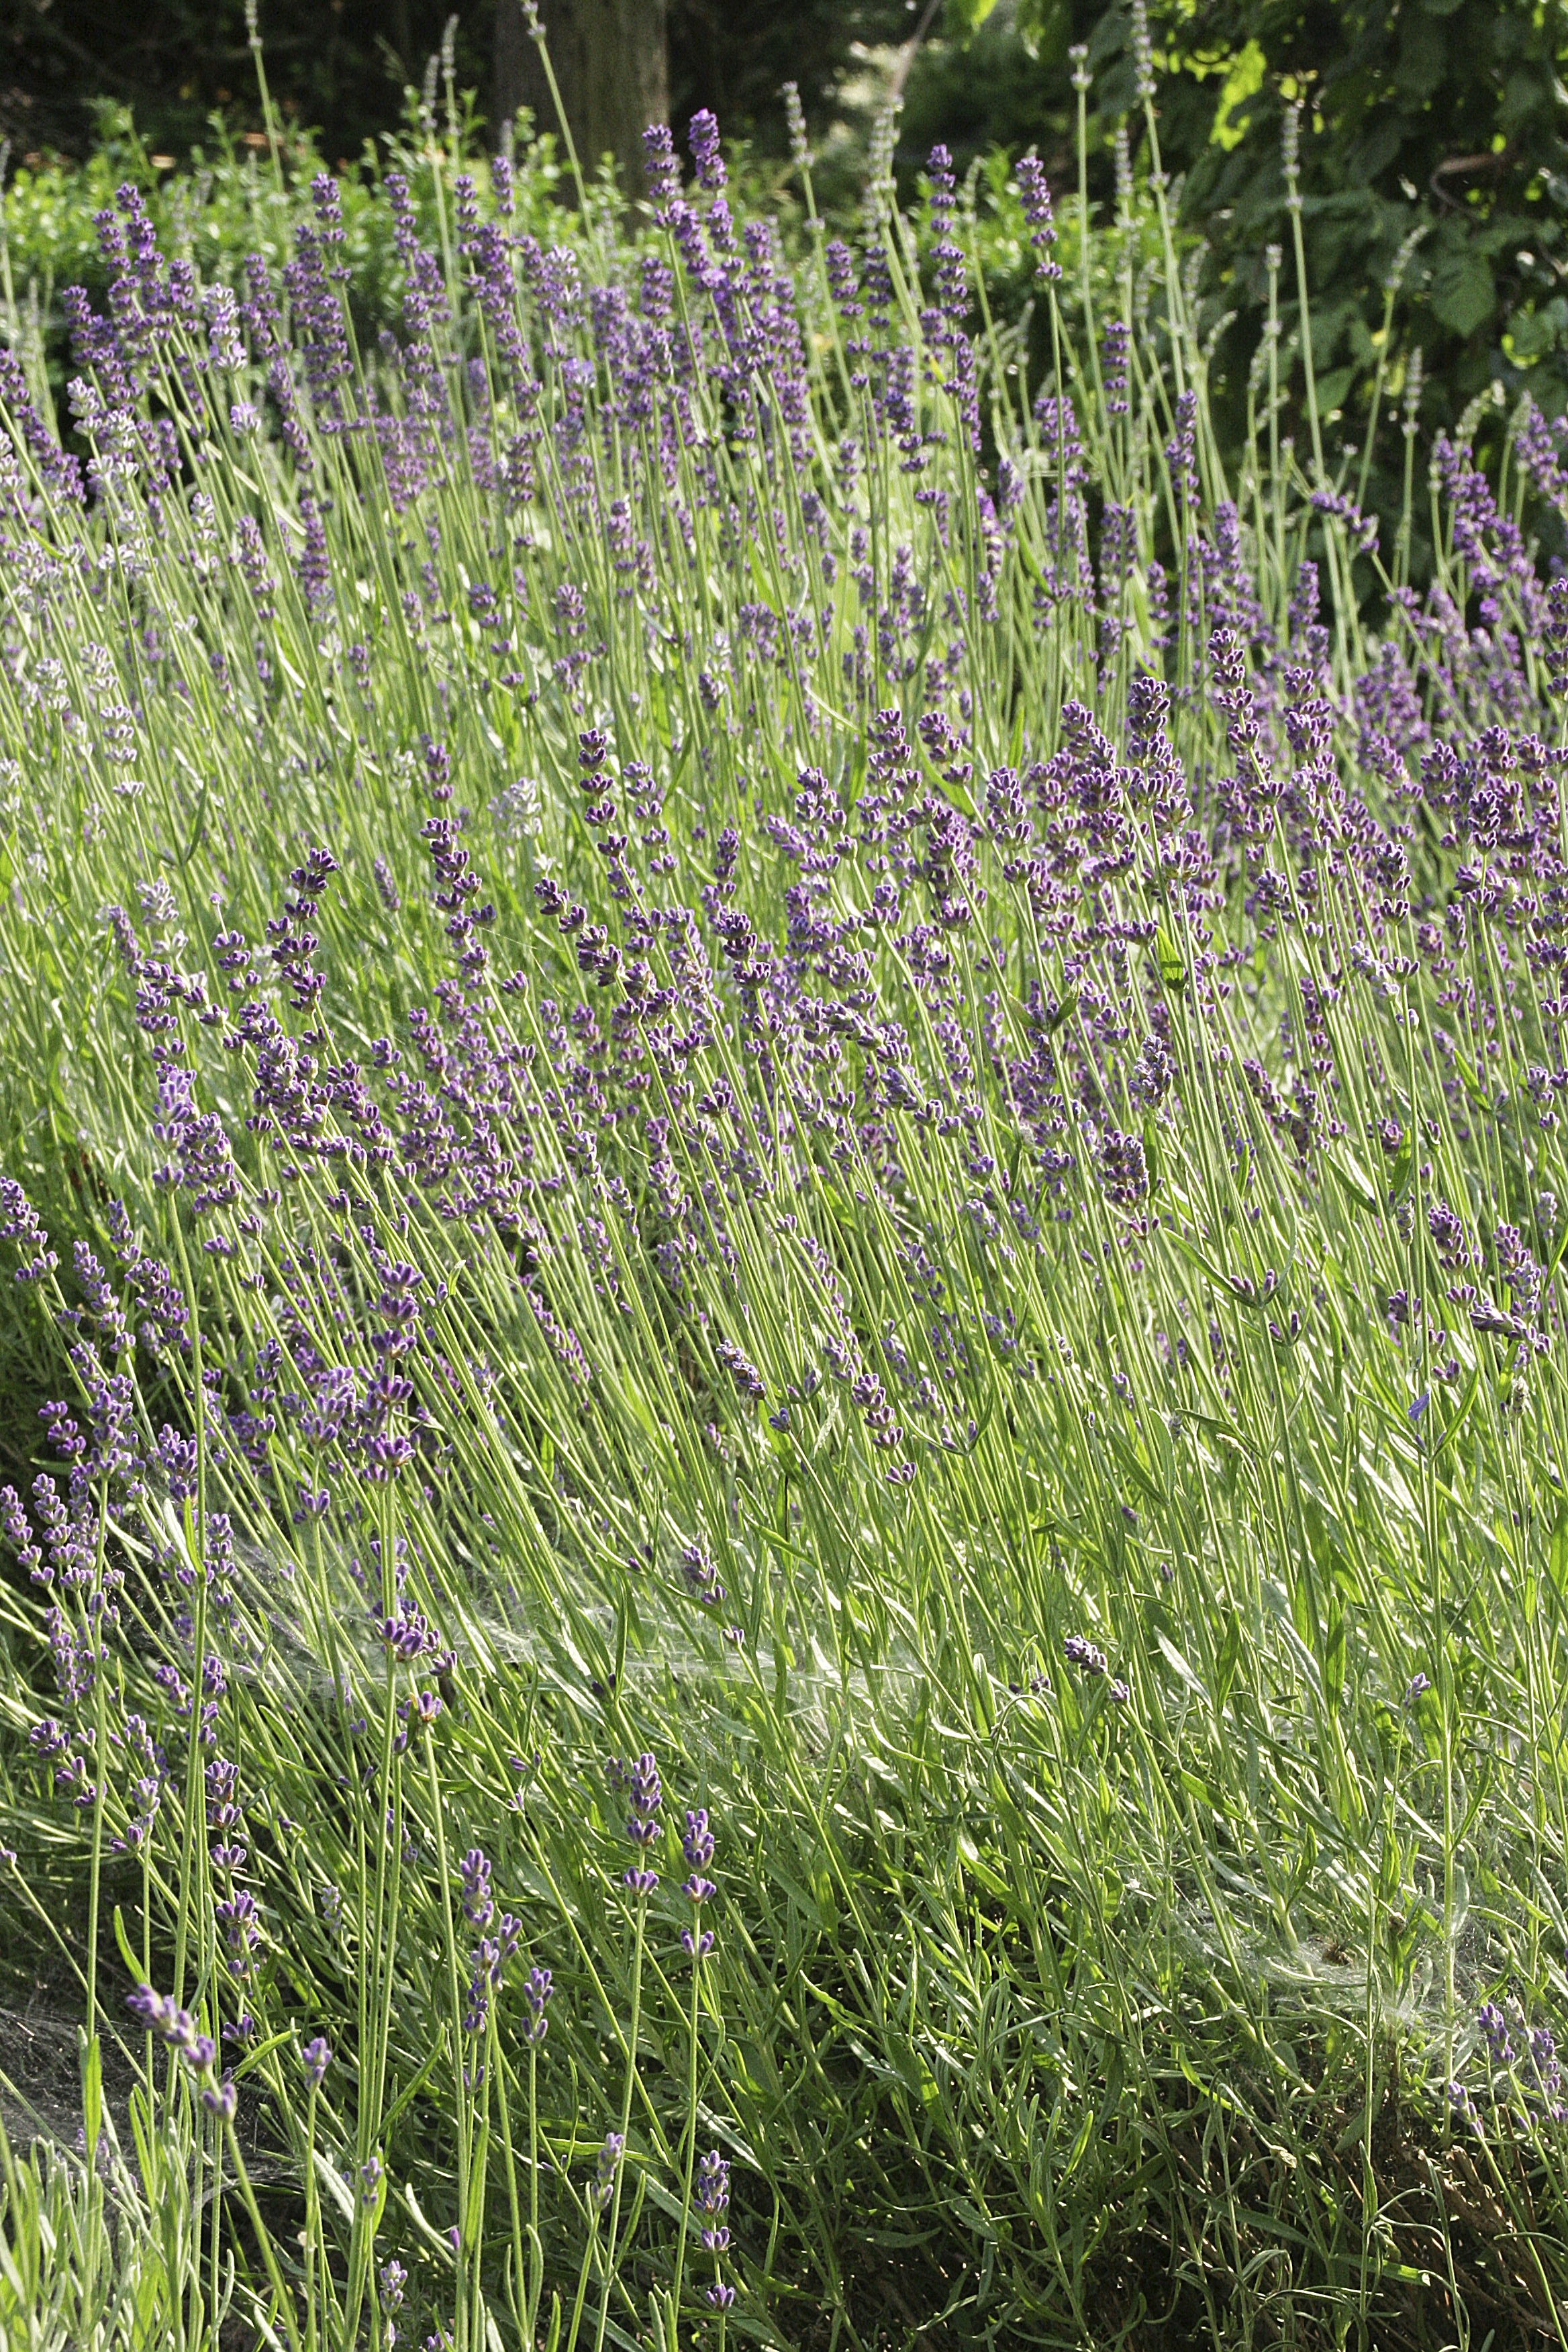
nature, grass, plant, lawn, meadow, prairie, flower, spring, green, herb, flora, lavender, wildflower, flowers, blade of grass, grassland, grasses, flowering plant, grass family, land plant, english lavender, french lavender, hyssopus, lavandula dentata